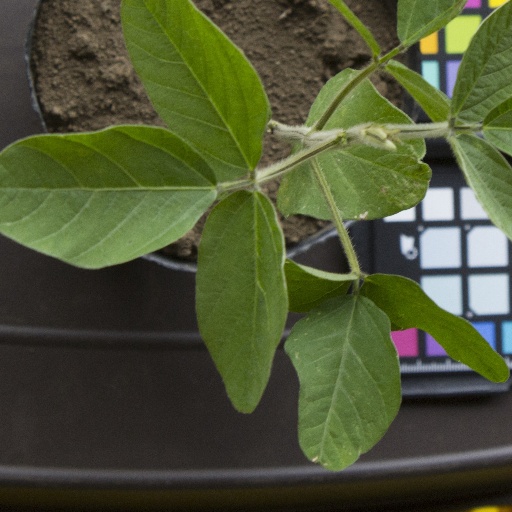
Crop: soybean